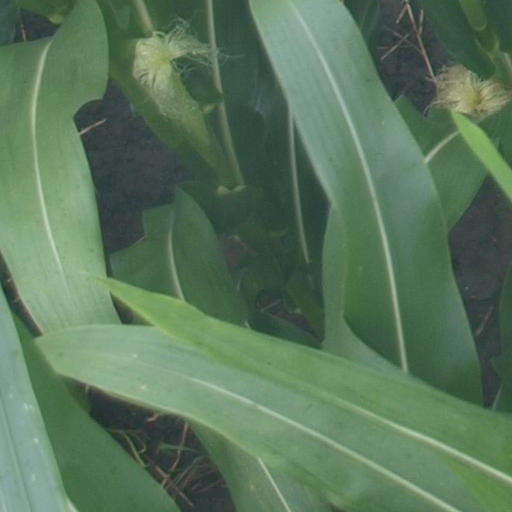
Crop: maize; corn